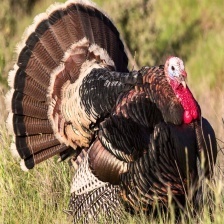
Species: WILD TURKEY
Scientific name: MELEAGRIS GALLOPAVO